Northwestern University Lakefill

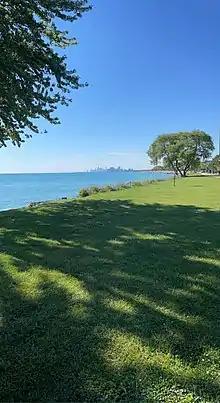
Lakefront as seen from north end of lakefill facing south towards Chicago

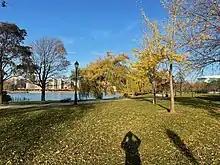
Lakefill in the fall (November), facing west towards campus

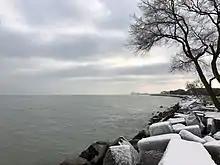
Lakefill in the winter (January 2021) after snow.

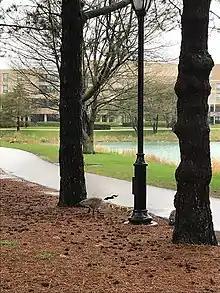
Lakefill geese with goslings. Herons and other birds also frequent the area.

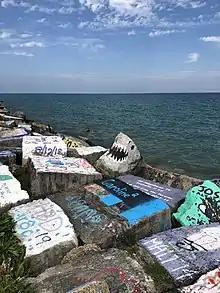
A painted rock at the lakefill.

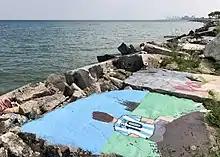
Paintings, doodles, and messages often appear on the lakefill rocks which form the breakwaters (August 2021).

The eastern portion of the lakefill consists of a peninsula, creating a small lagoon in the center of the new campus. The peninsula is designed as a park-like area with paths for jogging and biking.